Florence Stephens

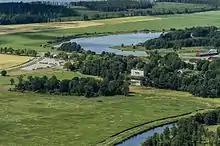
Huseby manor

Born in , Kronoberg County, Florence Stephens was the eldest of three daughters of the landowner and politician Joseph Stephens (1841–1934) by his marriage to Elisabeth Kreüger; her paternal grandfather, George Stephens (1813–1895), was an English academic, originally from Liverpool.